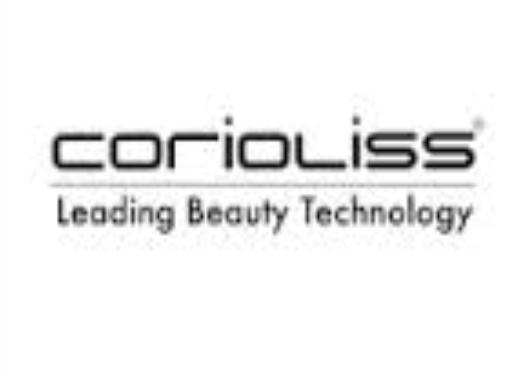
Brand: corioliss
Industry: Necessities